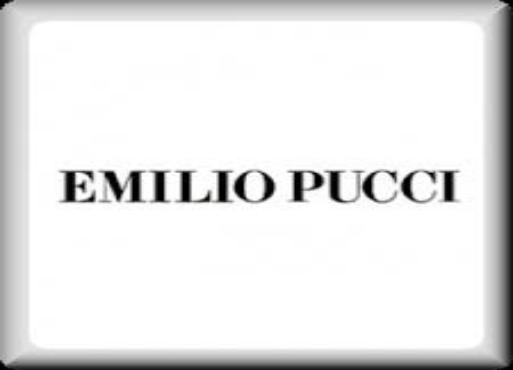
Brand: Emilio Pucci
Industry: Clothes